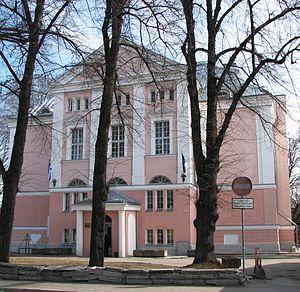
Le Jardin des canutes est un parc de l'arrondissement de Kesklinn à Tallinn en Estonie.